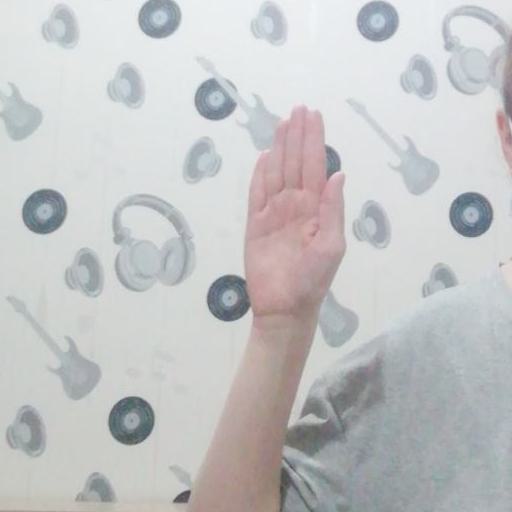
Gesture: stop